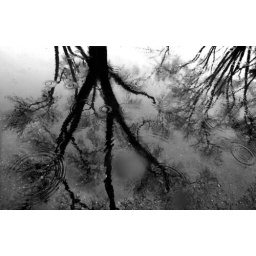
Ripples form in a large rain puddle with bare trees reflected during a light shower. John Walker/Fresno Bee